Shin Nemi

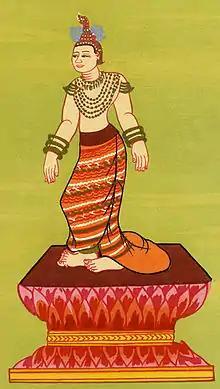
Shin Nemi

Shin Nemi, also known as Ma Hne Galay or Shin Mihne, is the 37th Burmese nat in the official pantheon of nats. She is the daughter of Thonbanhla and died of grief from her mother's death.